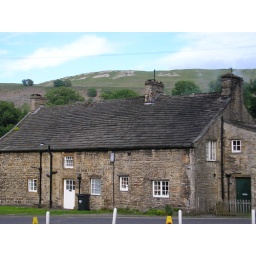
old building in middle of green - i think it used to be a pub